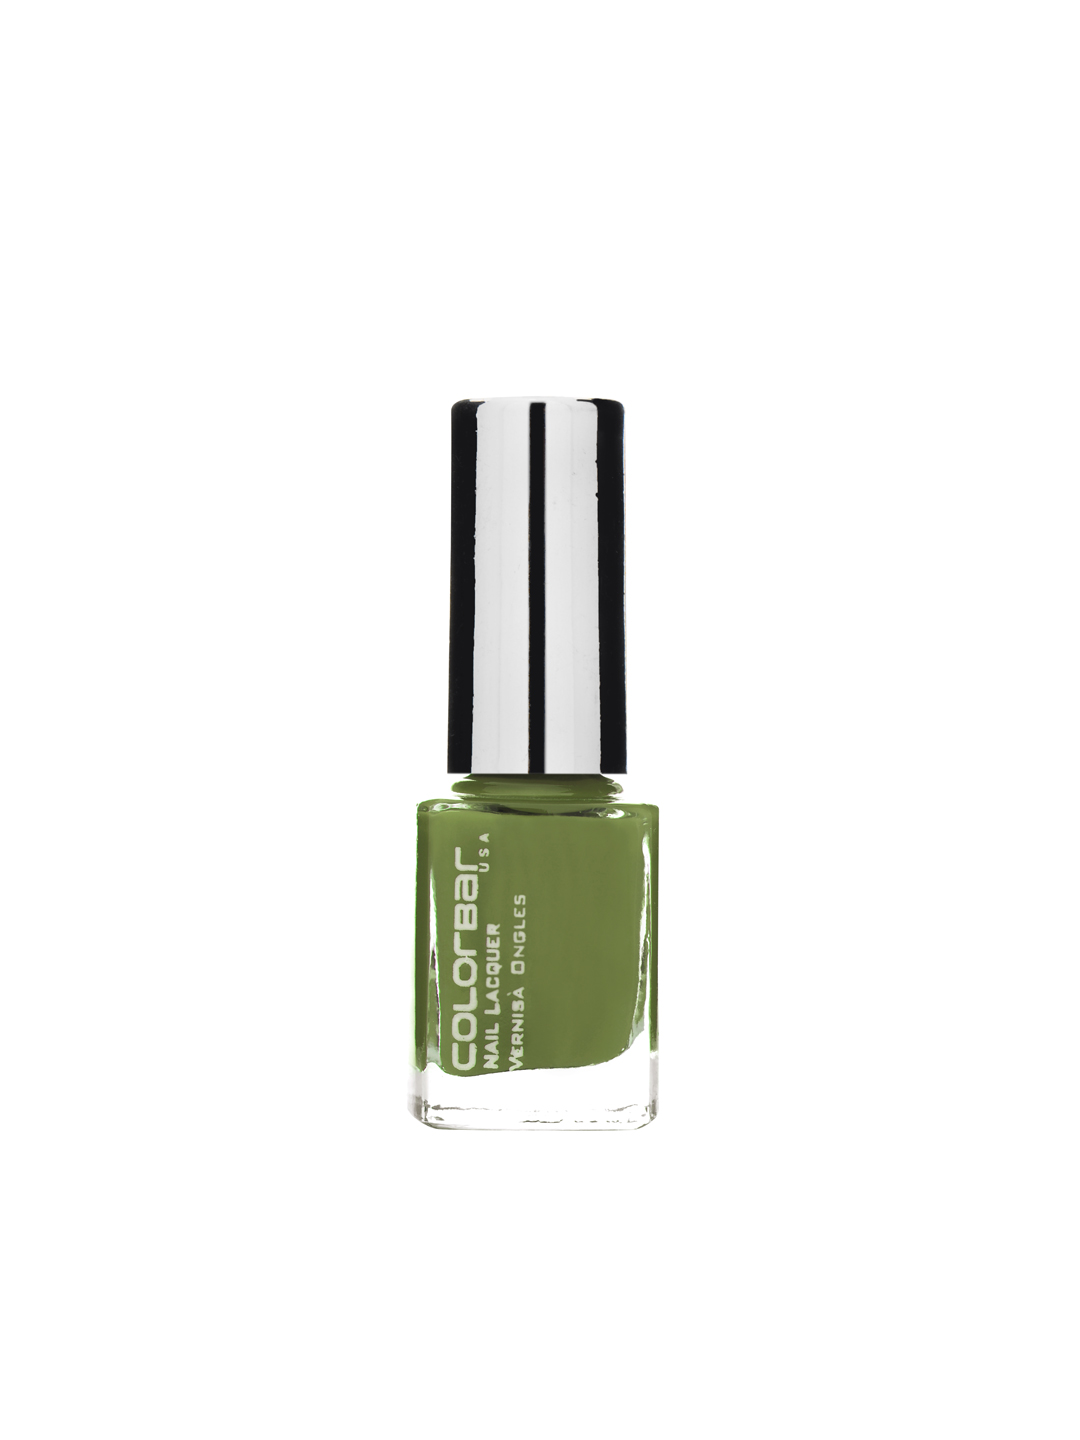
Colorbar Exclusive Nail Lacquer 60
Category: Personal Care / Nails / Nail Polish
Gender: Women
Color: Green
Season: Spring 2017
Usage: Casual